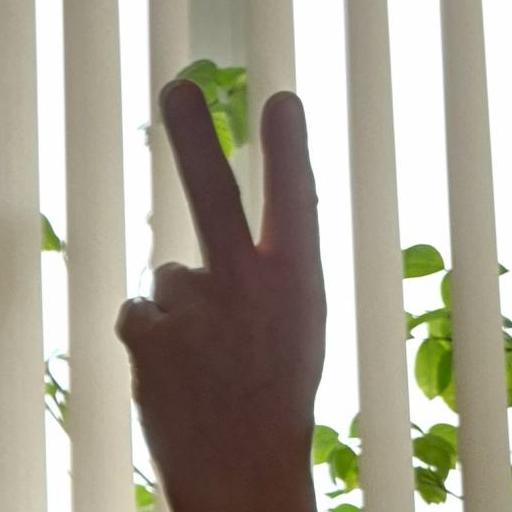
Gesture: peace_inverted